Flat Holm

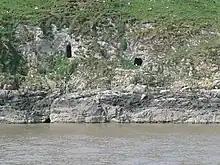
Cave and mineshaft in the east cliffs of Flat Holm

During the 18th century, the island's location made it an ideal base for smuggling. It has been alleged that an old mine shaft on the north side of the island connects with a series of natural tunnels, and a concealed exit to the sea. Although Flat Holm was in full view of both the Welsh and English coasts, customs authorities were powerless to act as they had no boat to take them to the island. According to tradition, a small cave in the east cliff at Flat Holm was used for the storage of contraband, mainly tea and brandy.